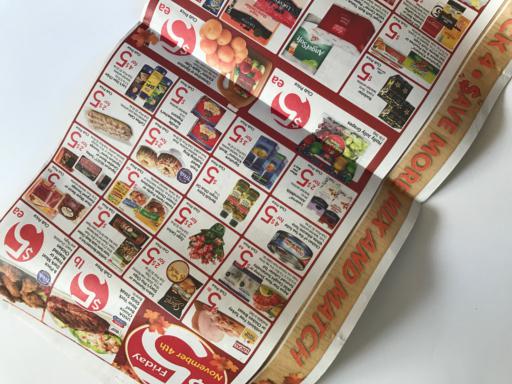
Label: paper